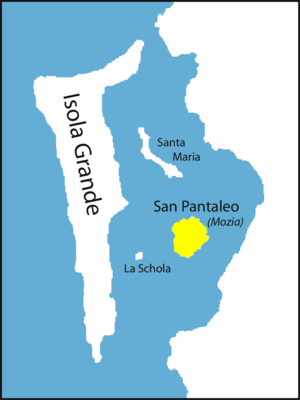
Motyé ou Motya, est une ancienne et puissante cité phénico-punique de la côte occidentale de la Sicile, entre Drépane et Lilybée.